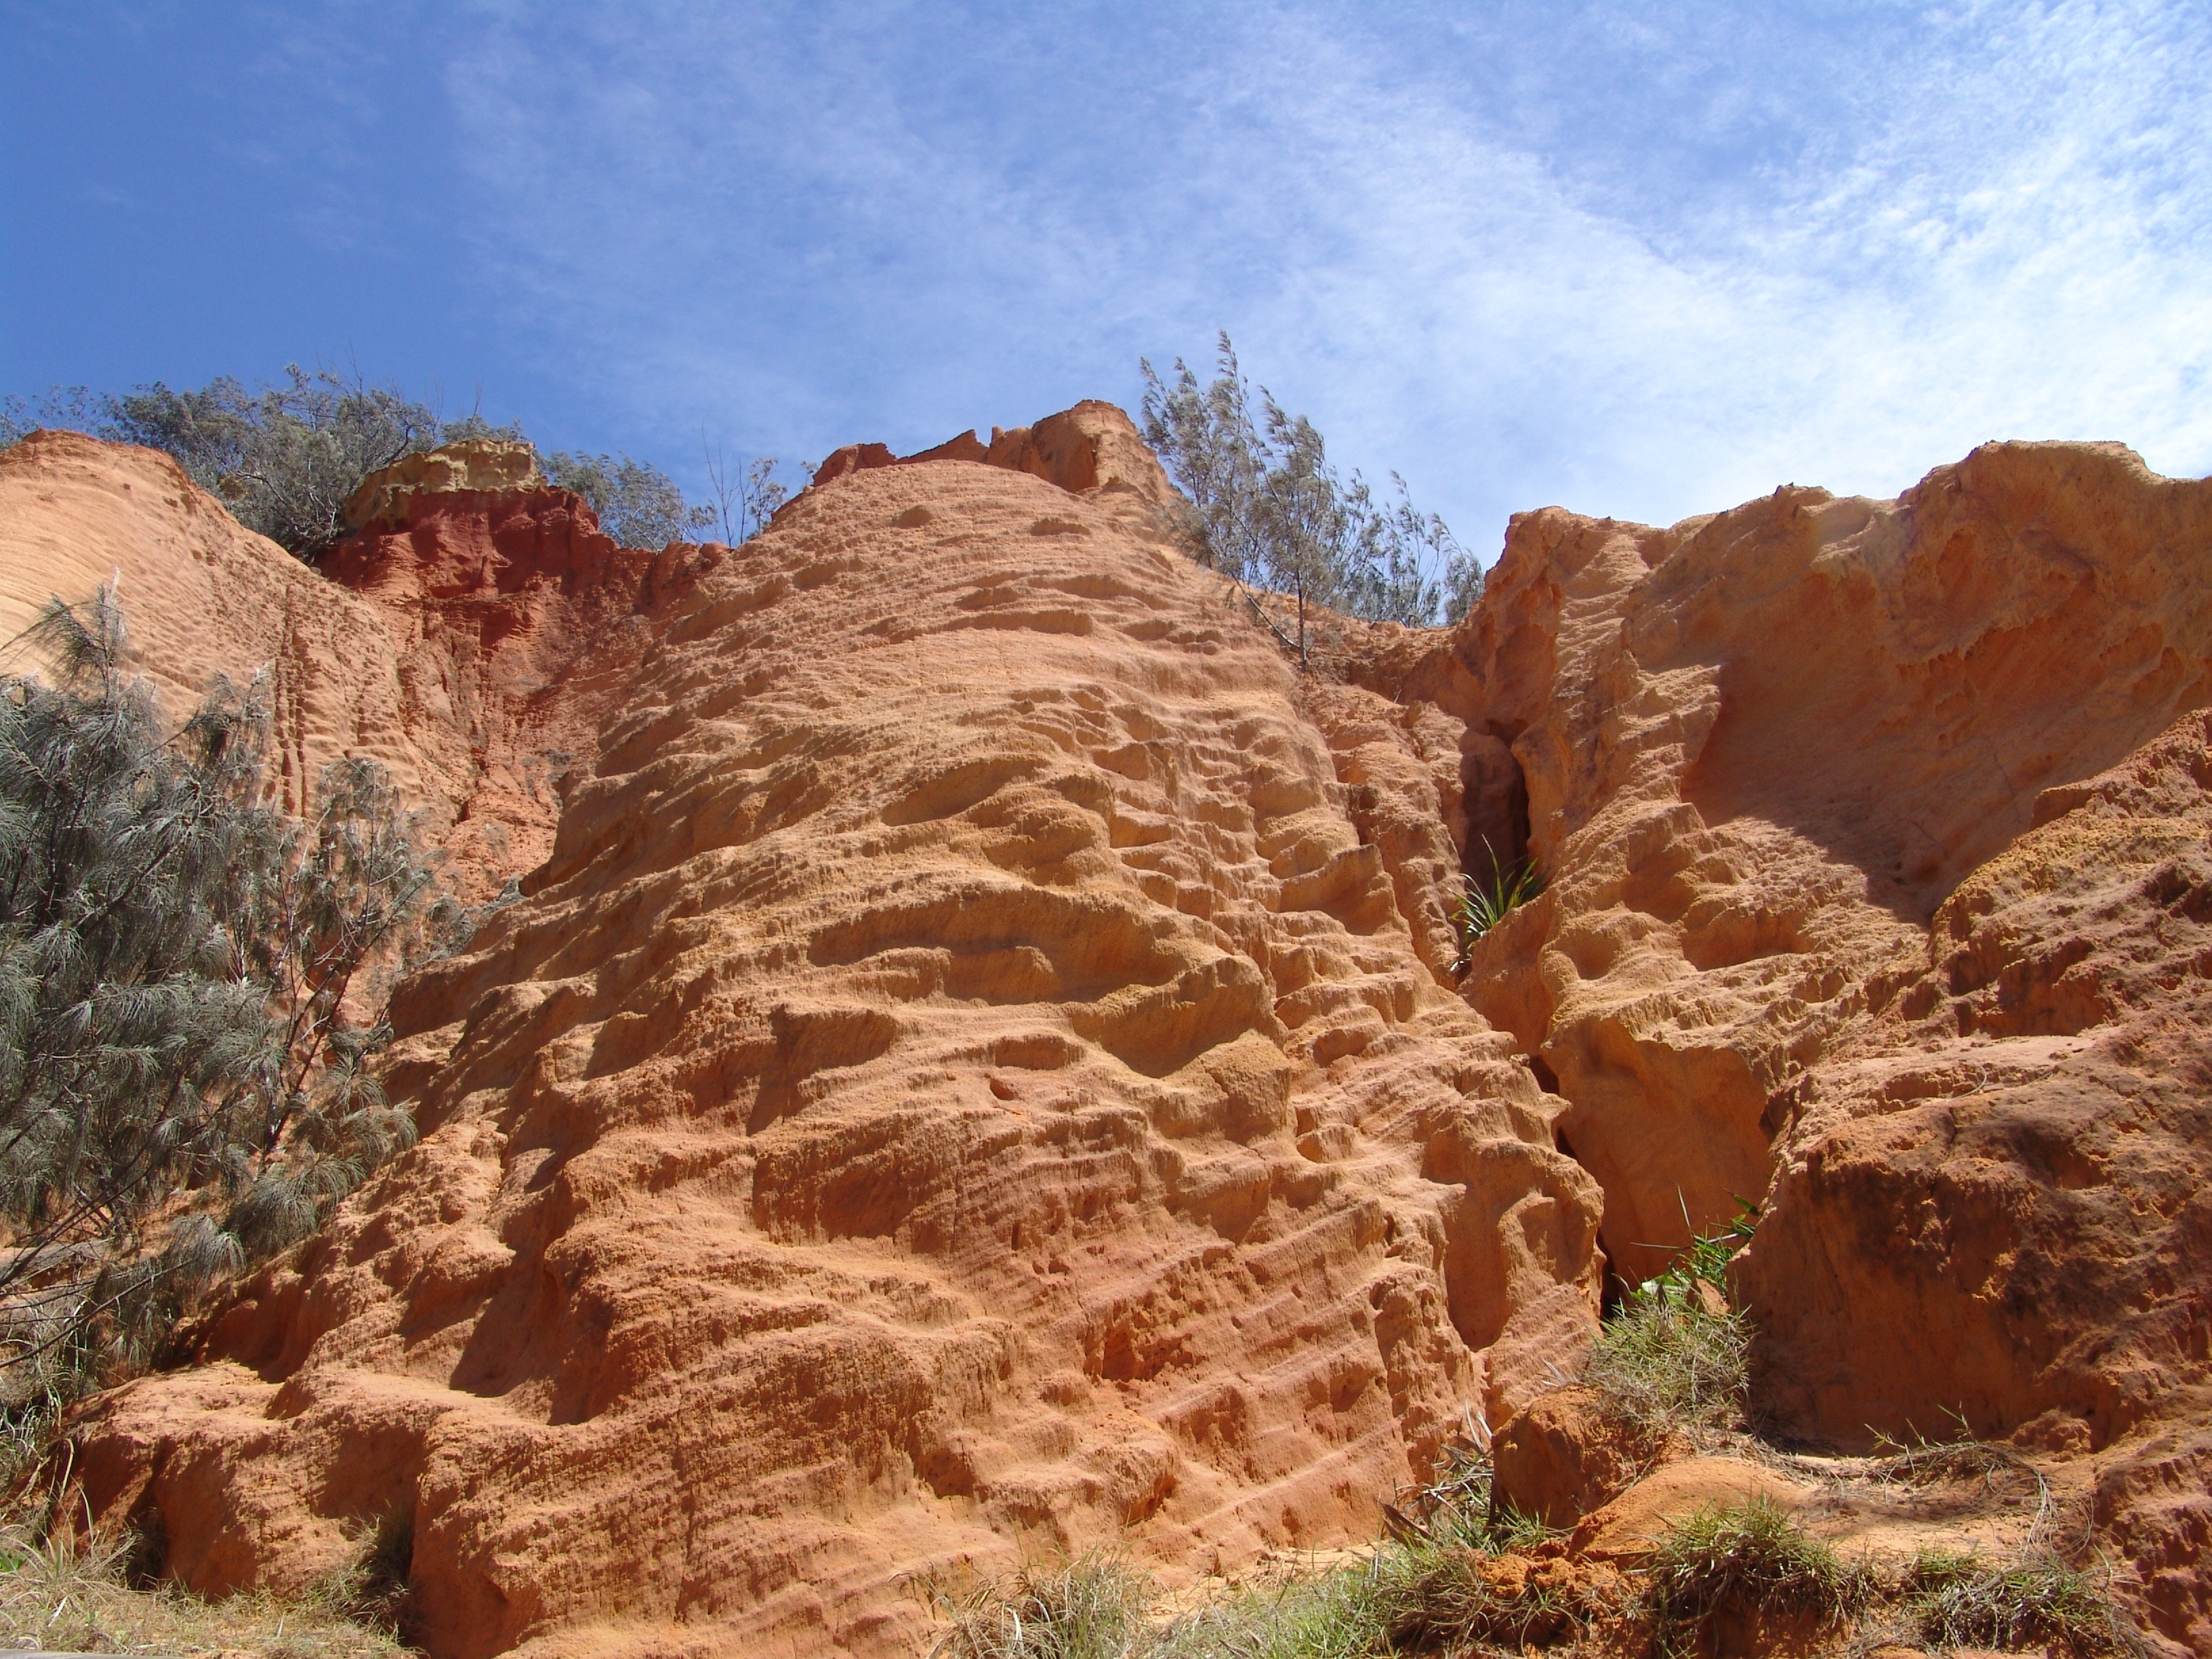
landscape, nature, outdoor, rock, wilderness, mountain, sky, valley, summer, travel, formation, cliff, arch, high, scenic, natural, soil, blue, canyon, terrain, national park, australia, geology, badlands, plateau, wadi, butte, landform, summer landscape, natural environment, geographical feature, mountainous landforms